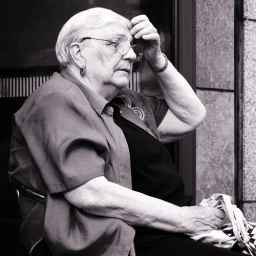
woman sitting in front of a street cafe. thank you very much.